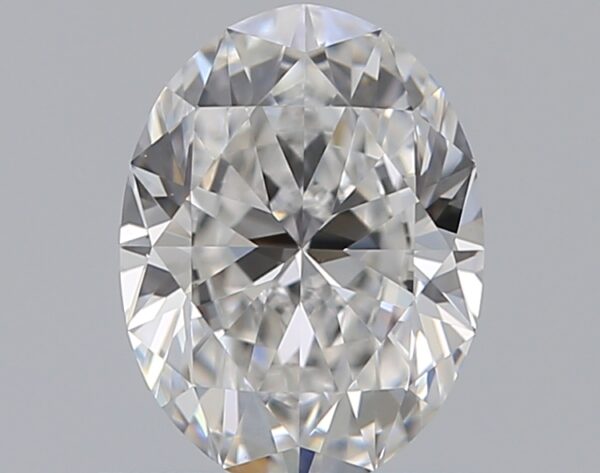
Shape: oval
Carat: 0.75
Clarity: VVS2
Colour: E
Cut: EX
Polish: EX
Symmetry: EX
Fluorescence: F
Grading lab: GIA
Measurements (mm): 6.91 x 5.15 x 3.17